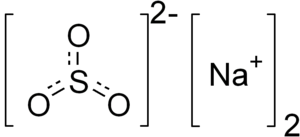
Le sulfite de sodium est un sel de formule brute Na₂SO₃ utilisé comme agent de conservation pour ses propriétés réductrices. Il est également utilisé en chimie, en photographie, dans le textile et l'industrie du papier.